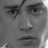
Emotion: sad